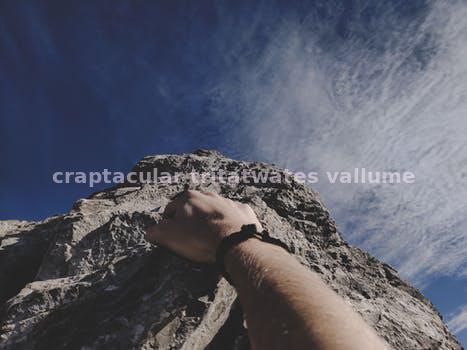
Label: Watermark